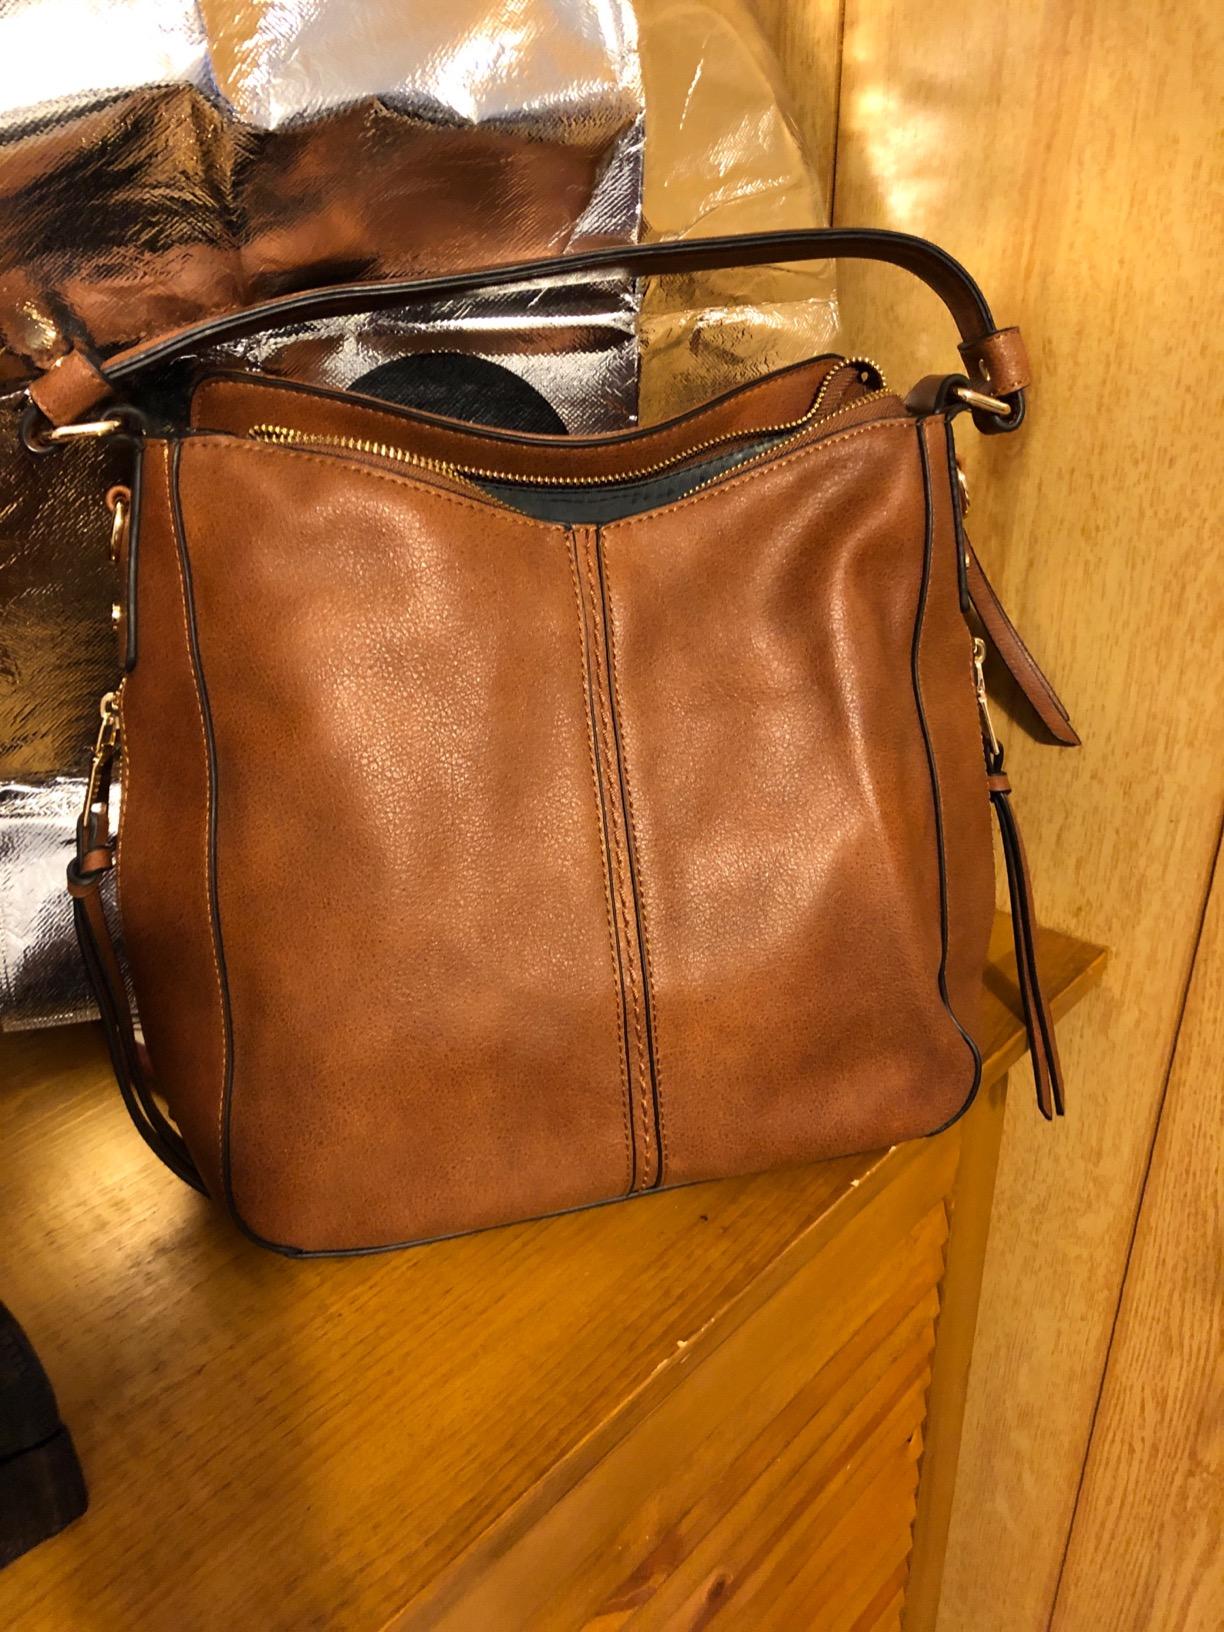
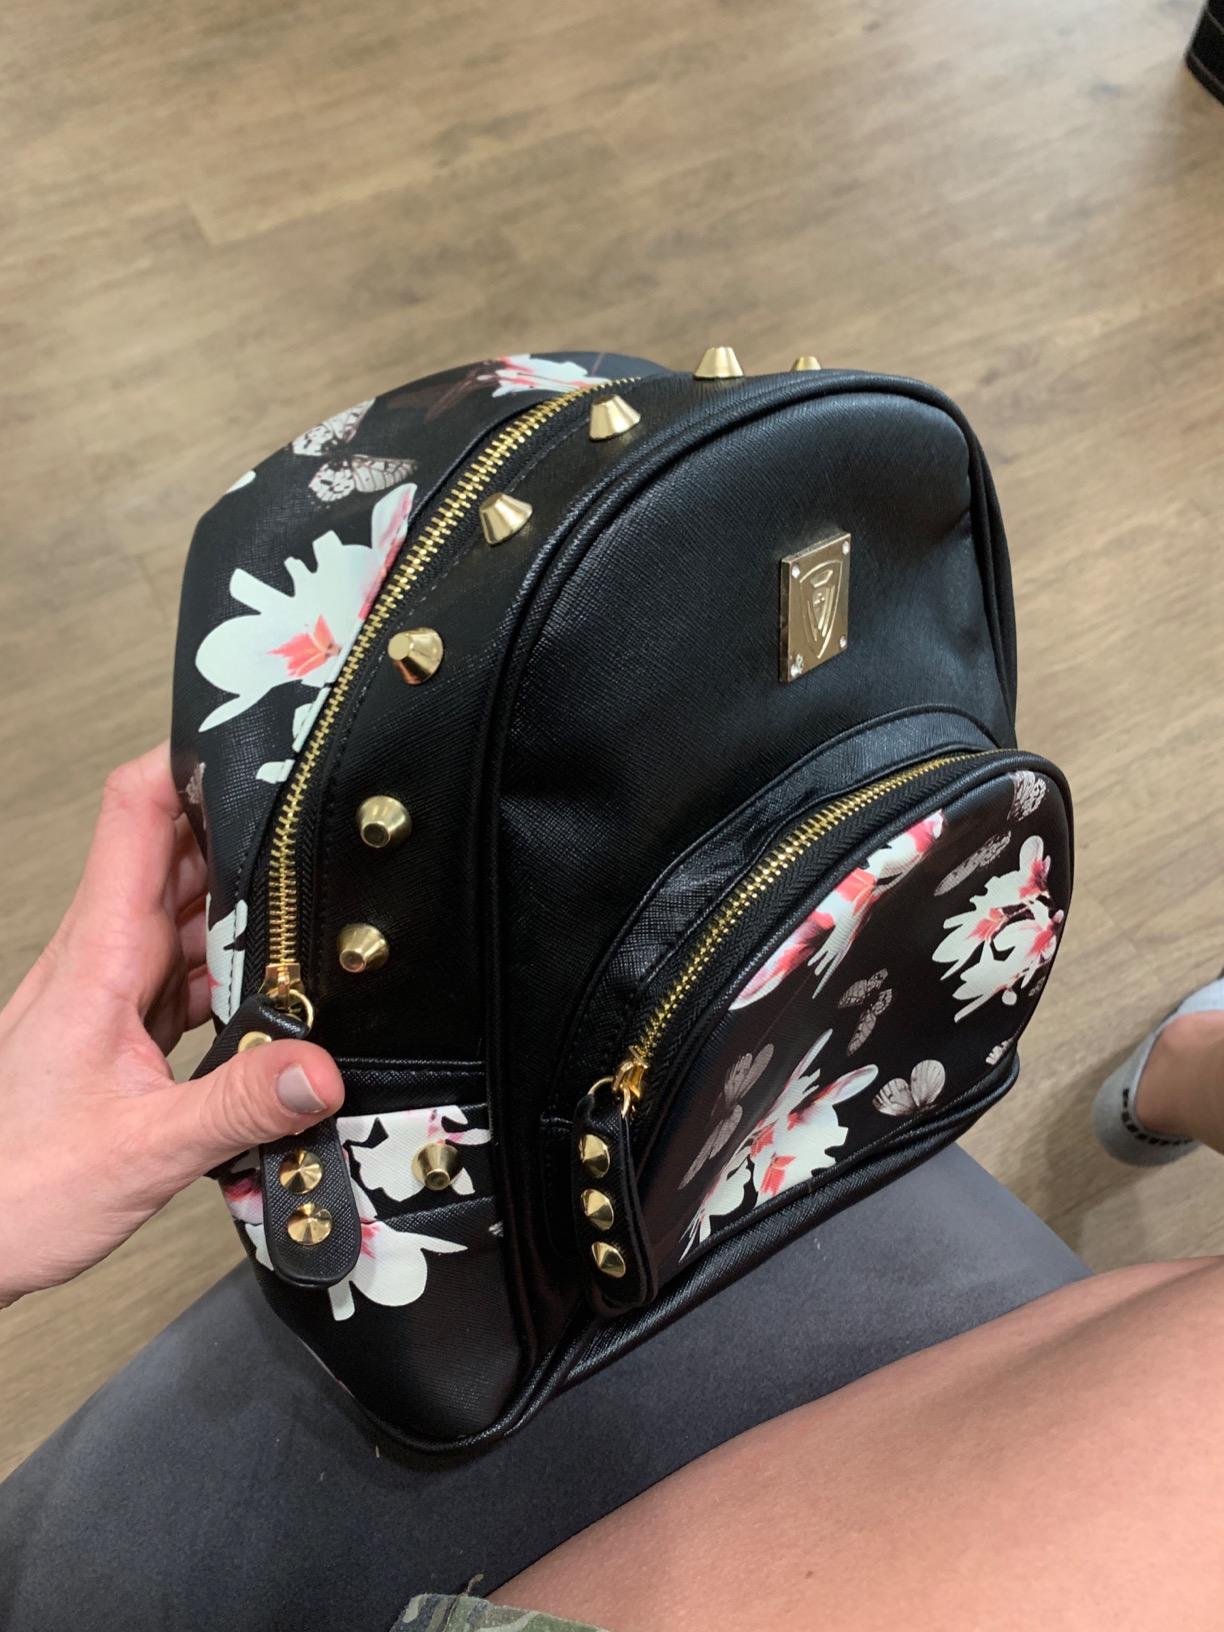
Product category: accessories_handbag
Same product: no